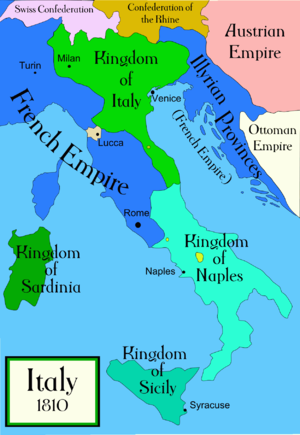
Kongeriget Italien / Politisk historie / Den historiske baggrund
De forskellige kongedømmer i Italien under Napoleon omkring 1810
Kongeriget Italien eksisterede fra 1861, da Victor Emanuel 2. af Sardinien samlede de italienske stater til et kongerige. Det blev i 1946 afløst af den nuværende italienske republik.